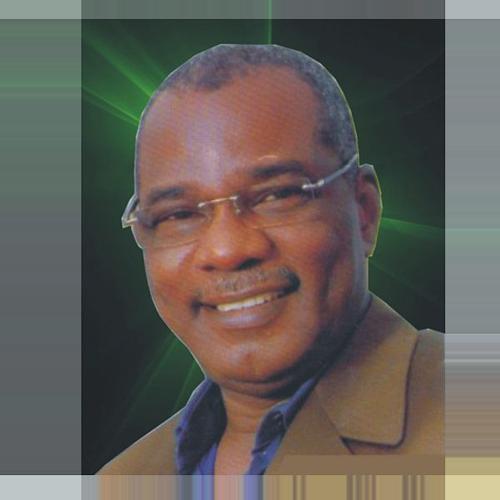
Age: 63